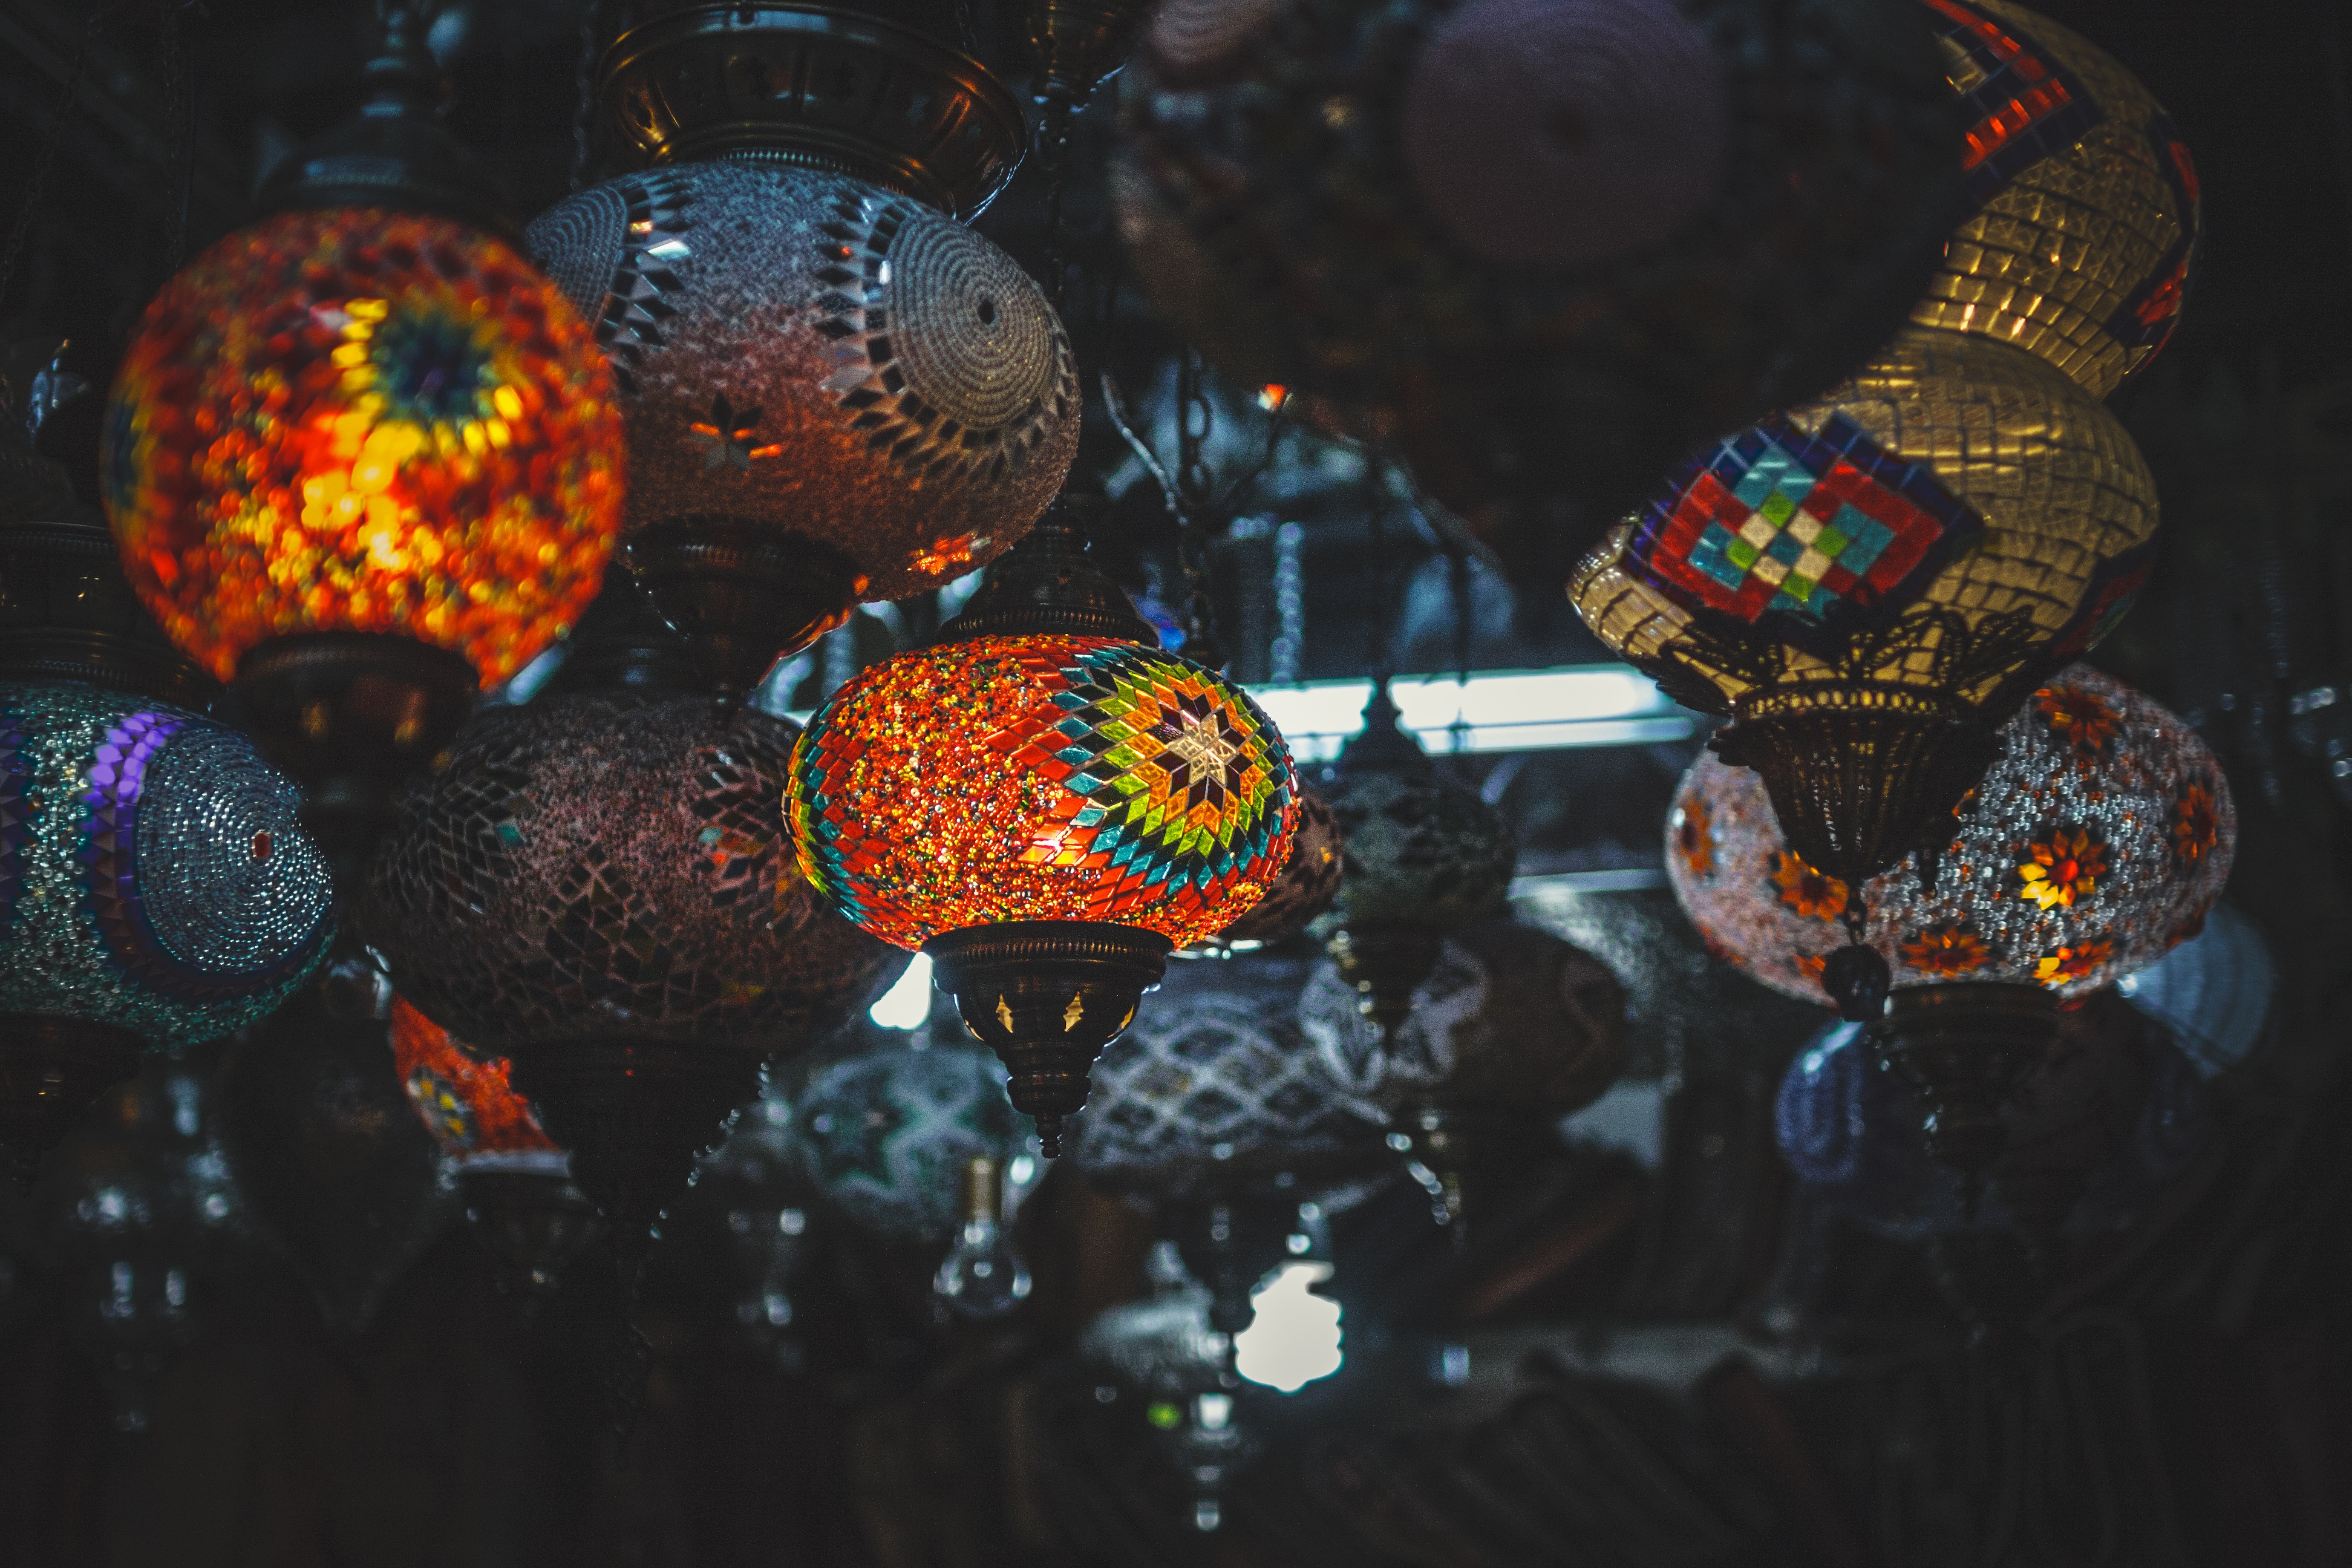
creative, light, street, night, glass, dark, decoration, shop, store, lantern, reflection, color, lamp, toy, ornament, art, india, mozaic, macro photography, ethno, ethnical